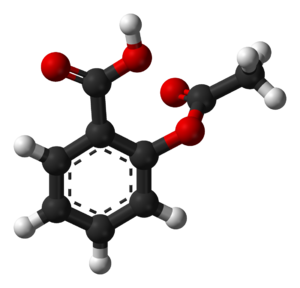
L’acide acétylsalicylique, plus connu sous le nom commercial d’aspirine, est la substance active de nombreux médicaments aux propriétés antalgiques, antipyrétiques et anti-inflammatoires. Il est aussi utilisé comme antiagrégant plaquettaire. Il s’agit d’un anti-inflammatoire non stéroïdien. C’est un acide faible, dont la base conjuguée est l’anion acétylsalicylate.